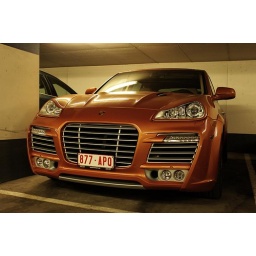
Porsche Cayenne Techart Magnum based on a Cayenne Turbo S. I spotted this car in Leuven (Belgium).